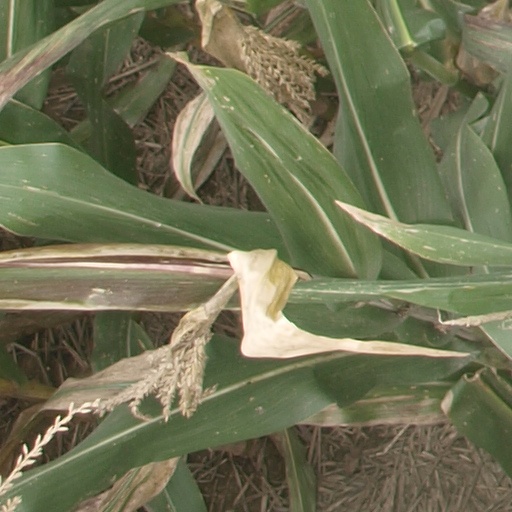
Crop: maize; corn